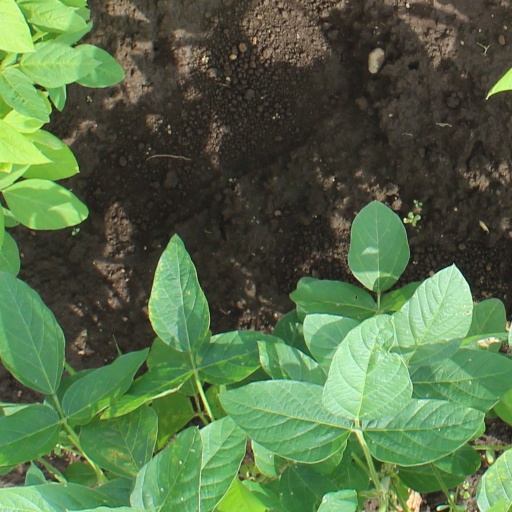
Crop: soybean